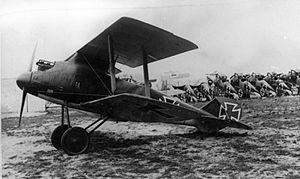
Le LFG Roland C.V était un avion de reconnaissance allemand de la Première Guerre mondiale.